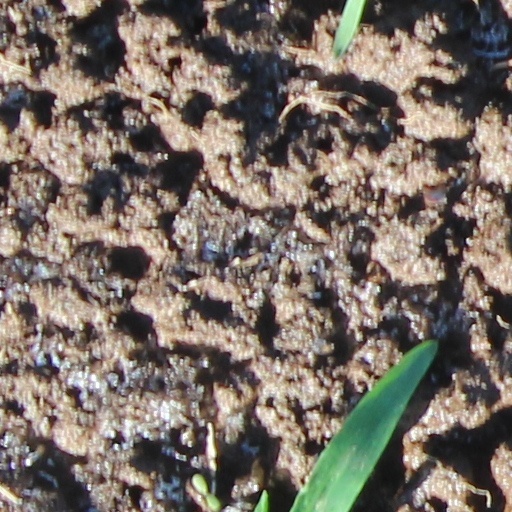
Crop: wheat